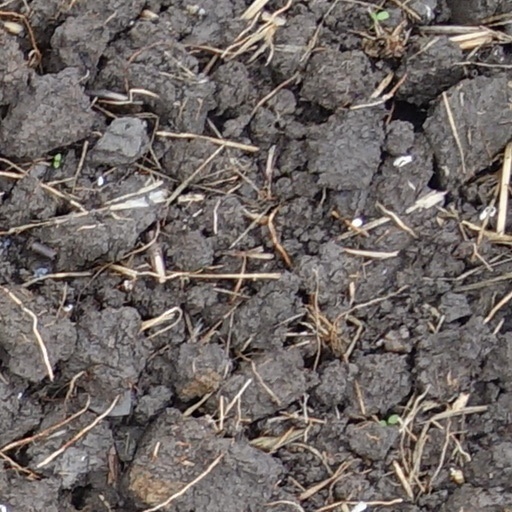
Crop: wheat